Lisbon

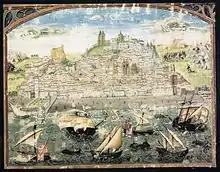
The oldest known panorama of Lisbon (1500–1510) from the "Crónica de Dom Afonso Henriques" by Duarte Galvão

When the Spaniards expelled the Jews from Spanish territory, many of them fled to Lisbon. Although acknowledging the central importance of the Jews to the city's prosperity, Manuel I decreed in 1497 that all Jews must convert to Christianity, only those who refused being forced to leave, but not before the expropriation of their property. In 1506, an anti-semitic movement among the Old Christians of Lisbon culminated in a massacre lasting four days in which some 1,000 to 4,000 New Christian men, women and children, converted descendants of Sephardic Jews, are estimated to have been killed. The king was at Évora when these events occurred, but angered when he received the news, he ordered an investigation which resulted in two of the instigating friars being excommunicated and burned alive.